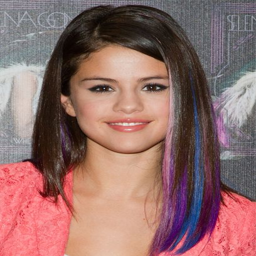
i want to add a streak of color to my hair like this cobalt blue than that and a little smaller .